Saks Fifth Avenue flagship store

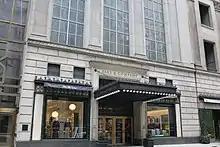
Saks entrance at the base of 623 Fifth Avenue on 50th Street

In February 1979, Saks announced the flagship store would be extensively remodeled for $200 million as part of the first major renovation in the flagship's history. Initially, Saks officials planned a nine-story expansion "in the backyard of a former brownstone" behind the existing flagship. The flagship's first escalators would be installed within the expansion, as Saks officials sought to minimize disruption to the main store. These plans brought criticism from observers who worried the expansion would lower the quality of Saks' flagship to that of Bloomingdale's or Macy's. That July, Saks submitted provisional plans to the New York City Planning Commission (CPC) for a 50-story office and residential tower east of its flagship. The lots to the east had been proposed as the site of a tower since the 1950s but had not been developed because of a lack of participation by Saks real estate interests. Work on the expansion proceeded before the tower was approved and, in November 1979, a set of new escalators opened in the rear of the Saks flagship. Project architect Hambrecht Terrell then renovated the second floor with a brick corridor containing shops for notable fashion designers. The third floor was also redesigned with a corridor lined with women's boutiques, and the sixth floor was renovated as a moderately-priced clothing section for the "working woman".